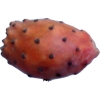
Label: images